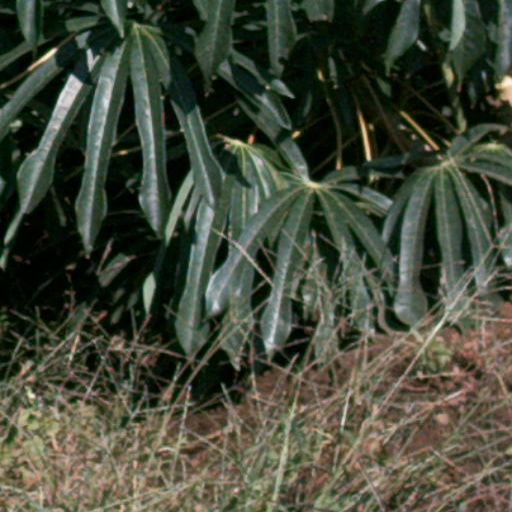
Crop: cassava